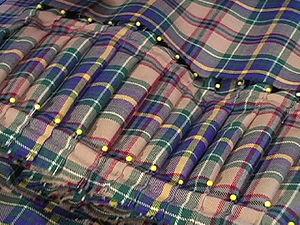
Le costume traditionnel écossais est caractérisé par l'utilisation de motifs de tartan sous diverses formes. Il tient une place importante dans la culture de l'Écosse, qu'il symbolise largement à travers le monde, principalement par le biais du kilt.
La culture de l'Écosse forme une synthèse des différentes cultures, celtes, pictes et anglaises principalement, ayant baigné le pays. Les reliefs naturels, délimitant géographiquement les Highlands, montagneux et isolés, au Nord, et les Lowlands, plus ouverts aux échanges culturels et commerciaux avec l'Angleterre, ont joué un rôle important dans l'établissement du panorama culturel écossais.